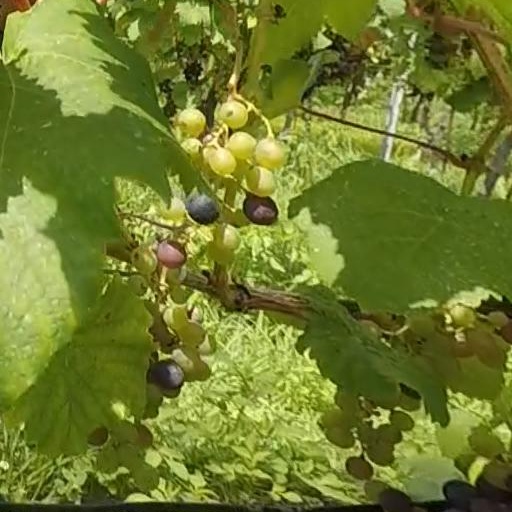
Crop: grape